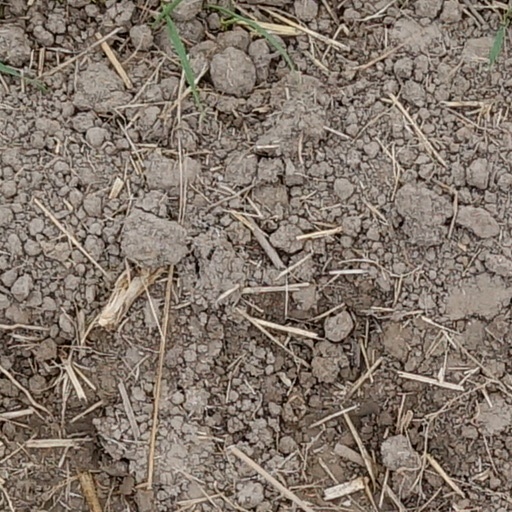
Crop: wheat